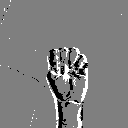
ASL letter: m